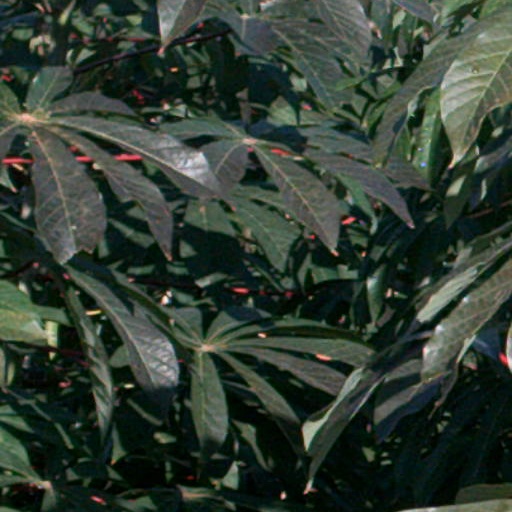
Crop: cassava